Maria Pawlikowska-Jasnorzewska

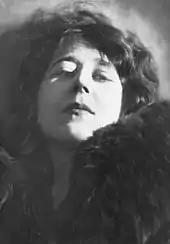
Pawlikowska-Jasnorzewska, 1920s

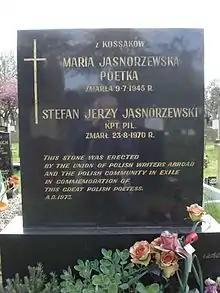
Grave, Southern Cemetery, Manchester

Born in Kraków into a family of painters, Maria Kossak grew up in the manor house known as the Kossakówka surrounded by artists, writers, and intellectuals. Her grandfather, Juliusz Kossak, and father, Wojciech Kossak, were both professional painters famous for their depictions of historical scenes and horses. Her younger sister, Magdalena Samozwaniec, was also a popular writer of satire.